Canada–Italy relations

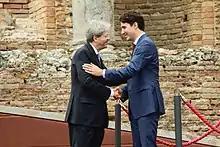
Italian PM Paolo Gentiloni with Canadian PM Justin Trudeau at the 43rd G7 in Taormina, Italy (2017)

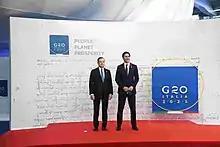
Italian Prime Minister Mario Draghi and Canadian Prime Minister Justin Trudeau at the 2021 G20 Rome summit.

In 2016, trade between Canada and Italy totaled C$9.88 billion. Canada's main exports to Italy include: Pharmaceutical products, cereals and mineral fuels. Italy's main exports to Canada include: Nuclear Reactors and machinery, beverages and vehicles (parts and motors). Italy is Canada's 8th largest global merchandise trading partner, and 3rd most important trading partner in the European Union. At the end of 2016, Italy ranked as the 28th largest investor country of FDI stock in Canada. In terms of European countries, Italy ranked 15th. In October 2016, Canada and the European Union (which includes Italy) signed the Comprehensive Economic and Trade Agreement, a free-trade agreement between Canada and the European Union.